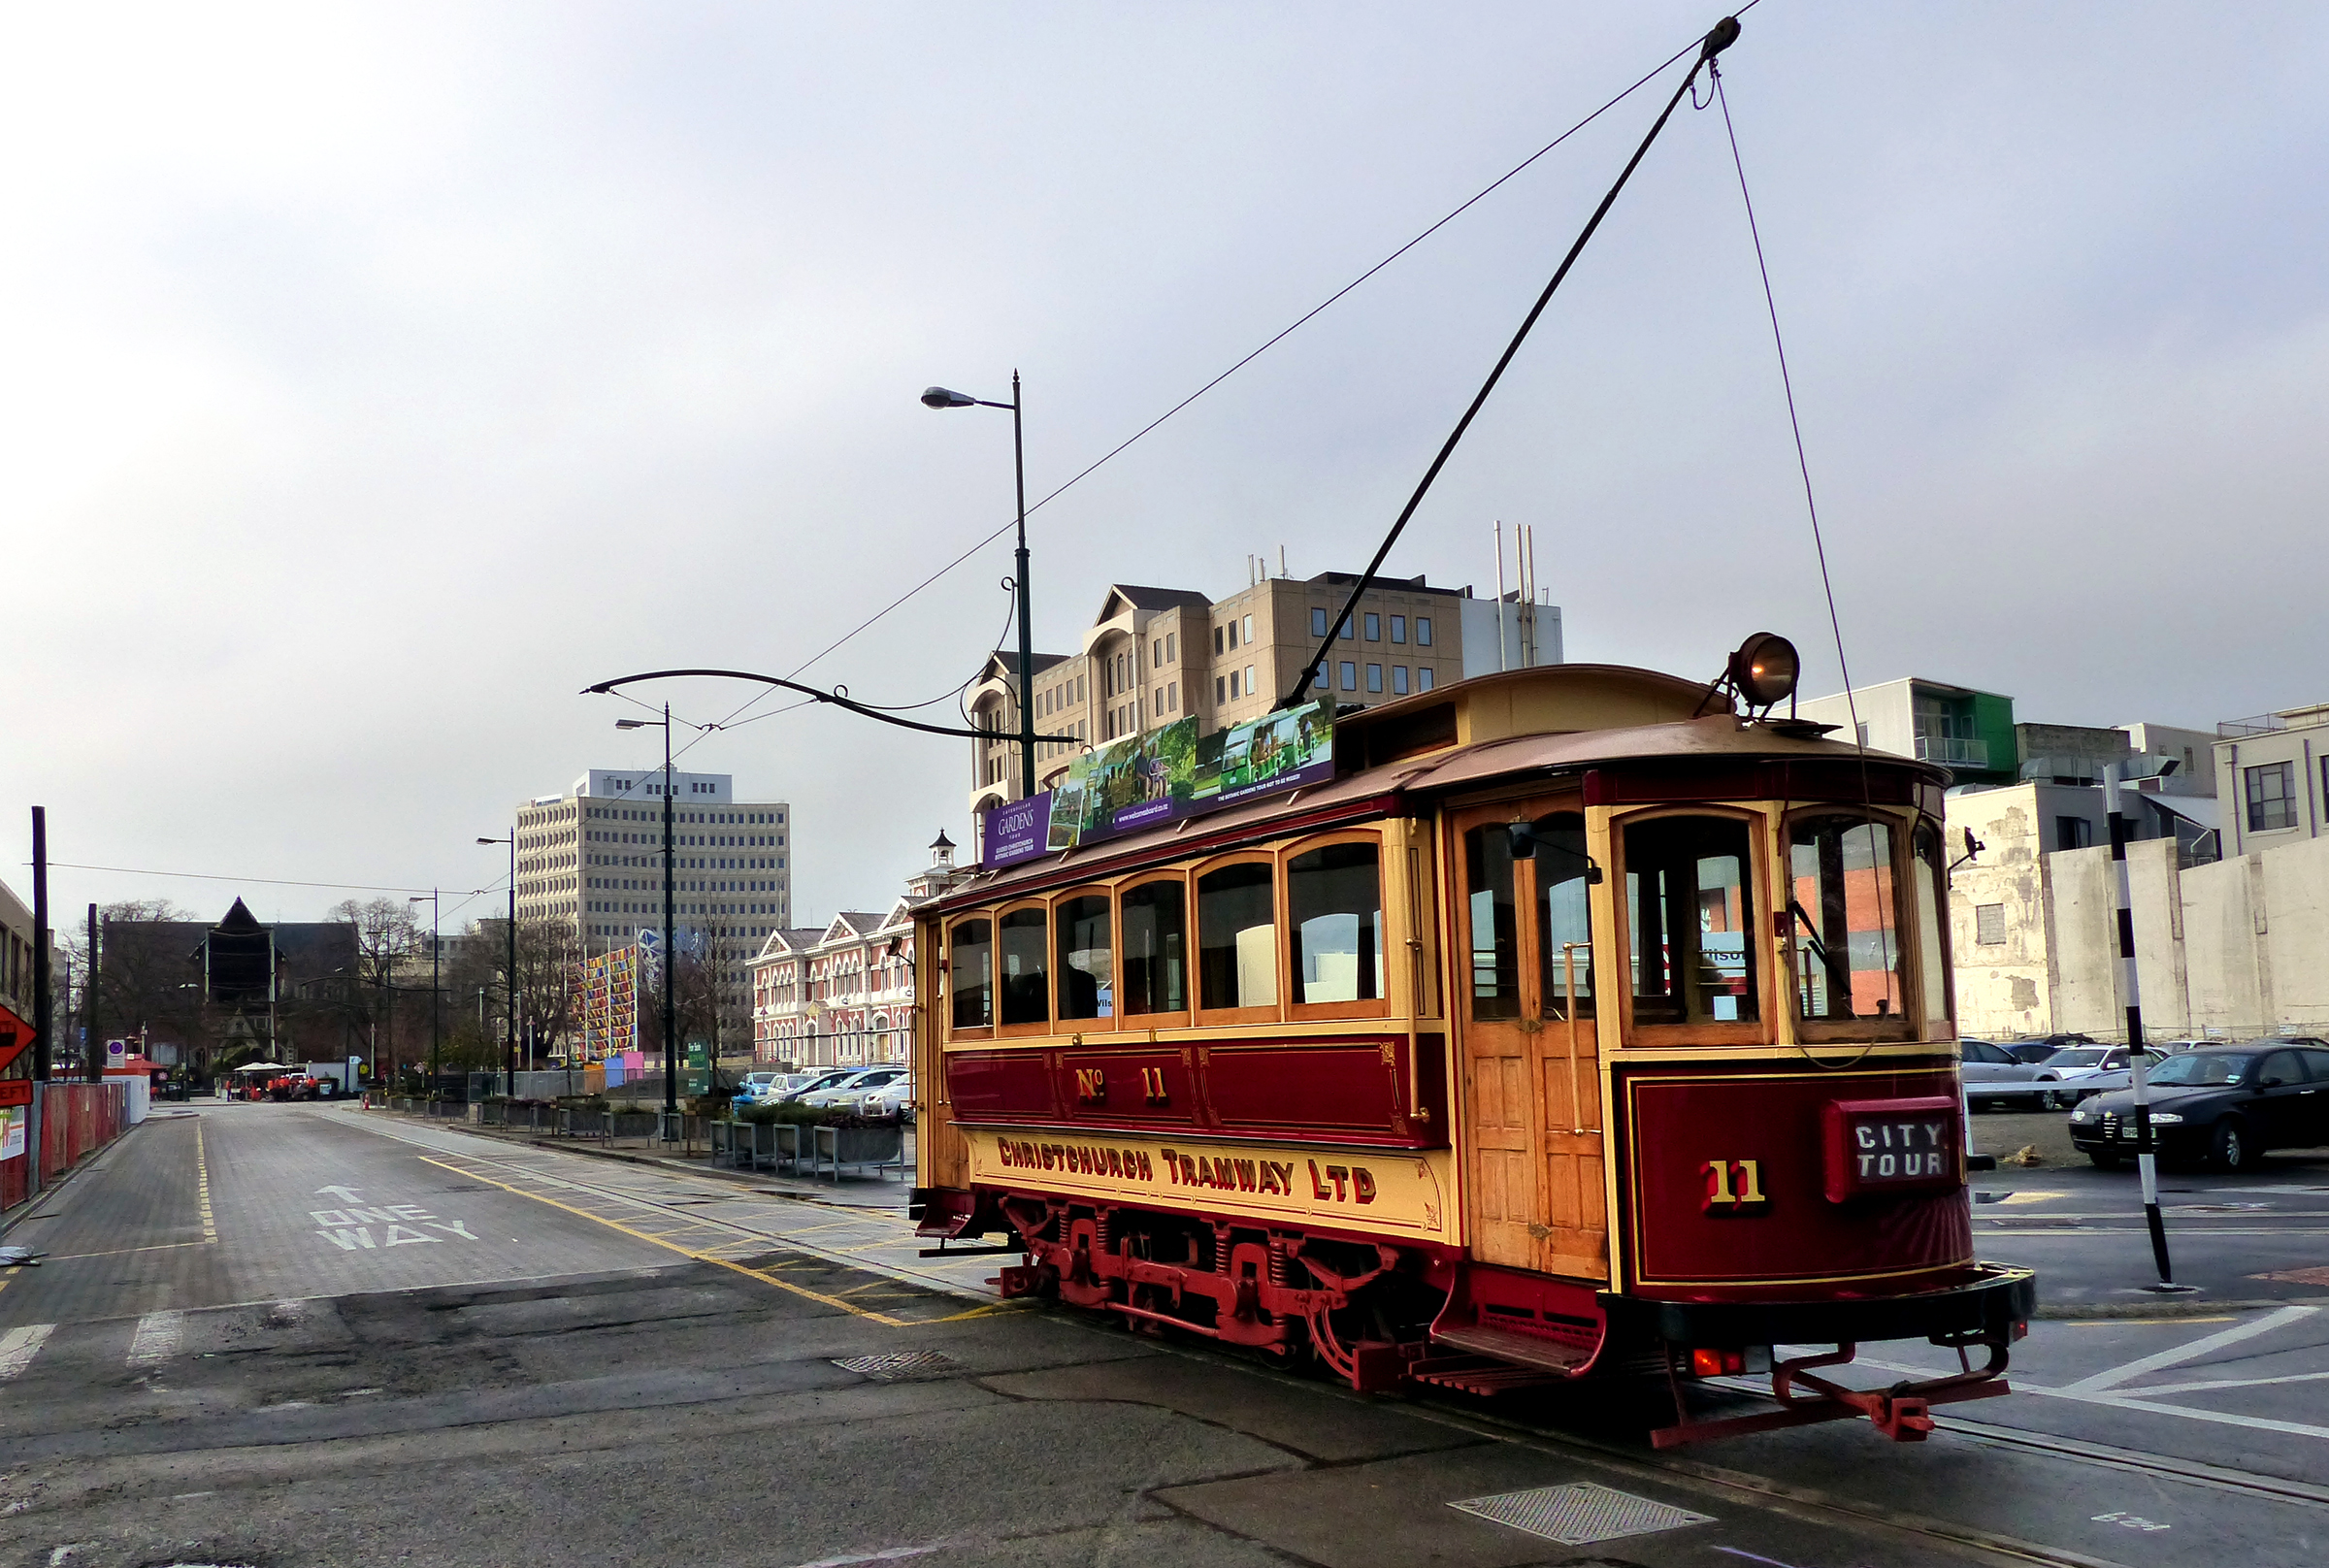
rail, tram, streetcar, transport, vehicle, electricity, trolly, cable car, public transport, locomotive, christchurch, panasonicdmcfz200, boxcartramchristchurch, land vehicle, rolling stock, metropolitan area